STS-33

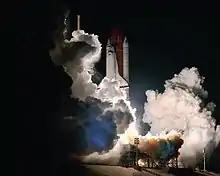
Launch of STS-33

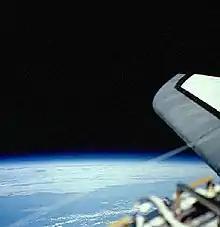
The shuttle's wing and Earth's horizon

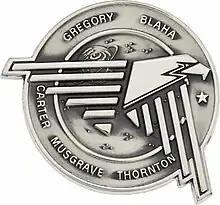
STS-33 Robbins Medallion

STS-33 was the original designation for the mission that became STS-51-L, the "Challenger" disaster. After "Challenger"s destruction, NASA recycled the mission numbering system back to STS-26, which was the 26th shuttle mission and the first to fly after the disaster.